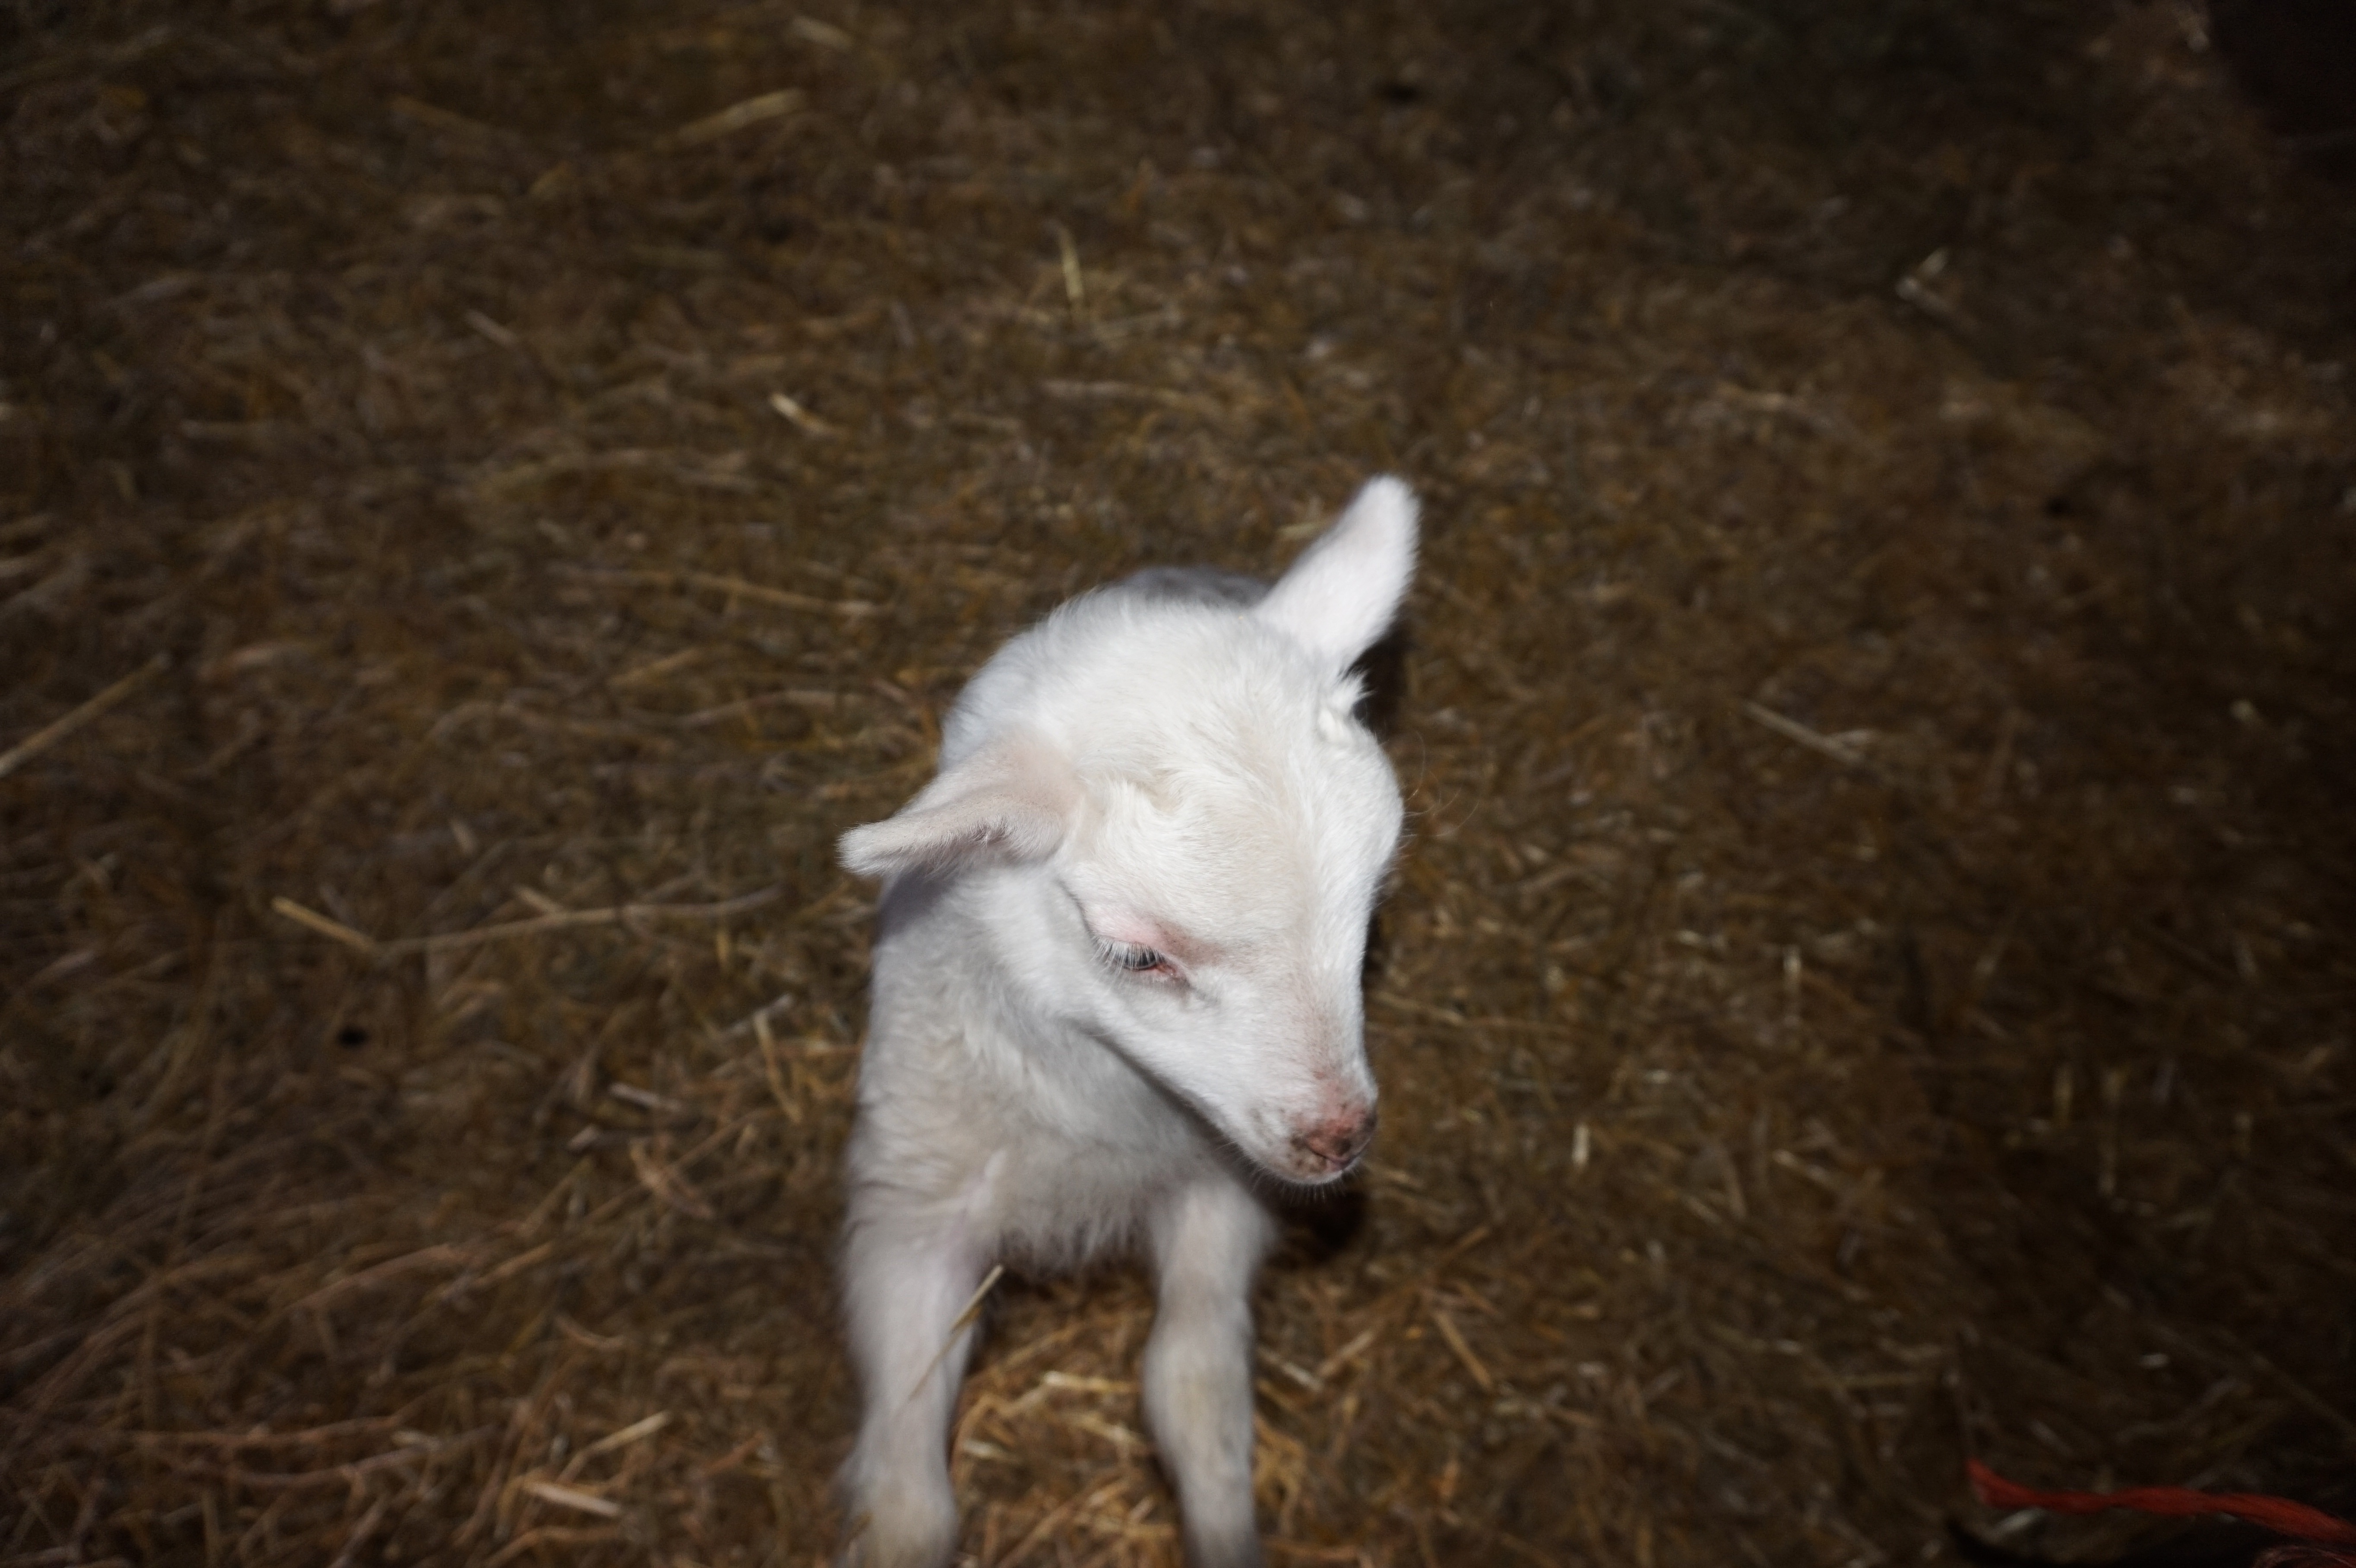
goat, pasture, sheep, mammal, goats, vertebrate, cow goat family